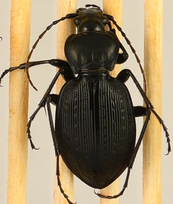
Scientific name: Carabus goryi
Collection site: Mountain Lake Biological Station NEON (MLBS), plot MLBS_009